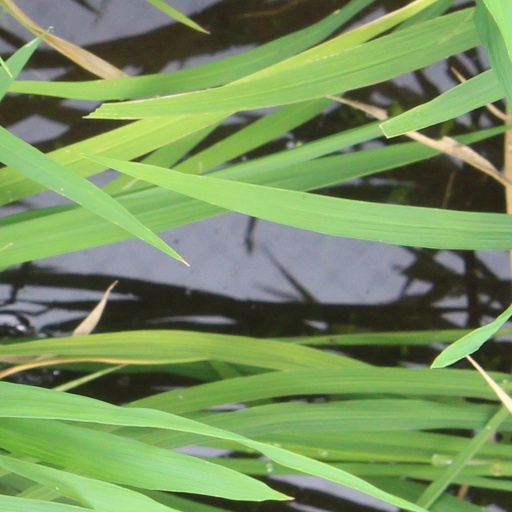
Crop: rice